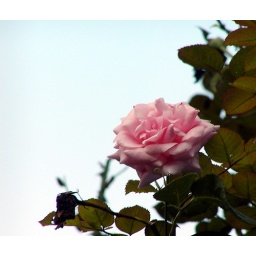
All the leaves are turning brown and withering, but this one last rose was still in bloom.